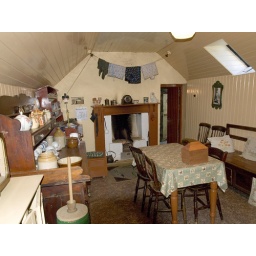
Living room interior of a black house in Gearannan, Isle of Lewis